Wiprecht of Groitzsch

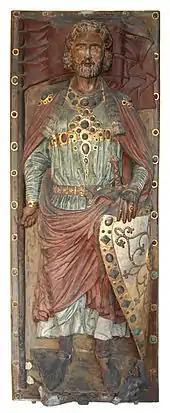
Tomb effigy of Wiprecht

Wiprecht (or Wigbert) of Groitzsch (died 22 May 1124) was the Margrave of Meissen and the Saxon Ostmark from 1123 until his death. He was born to a noble family of the Altmark, the son of Wiprecht of Balsamgau and Sigena of Leinungen. After his father's death in 1060, he was raised at the court of Lothair Udo II, Margrave of the Nordmark, in Stade.